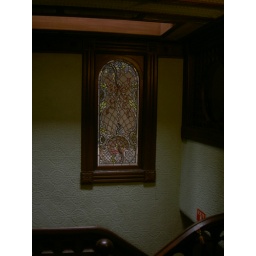
The most expensive window in the house